Oeselians

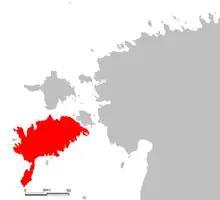
The island of Ösel

Oeselians or Osilians is a historical name for the people who prior to the Northern Crusades in the 13th century lived in the Estonian island of Saaremaa (Ösel) – the Baltic Sea island was also referred as "Oeselia" or "Osilia" in written records dating from around that time. In Viking Age literature, the inhabitants were often included under the name "Vikings from Estonia", as written by Saxo Grammaticus in the late 12th century. The earliest known use of the word in the (Latinised) form of "Oeselians" in writing was by Henry of Livonia in the 13th century. The inhabitants of Saaremaa (Ösel) are also mentioned in a number of historic written sources dating from the Estonian Viking Age.